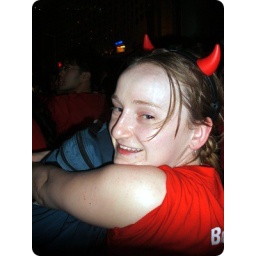
Cuddling by book bag for lack of room... this was stage 2 of discomfort- it actually got worse.